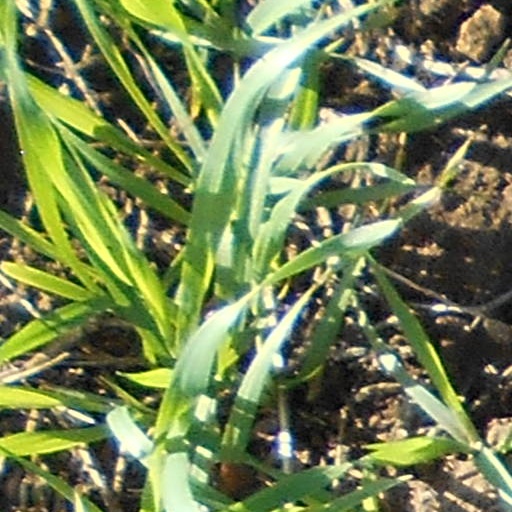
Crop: wheat